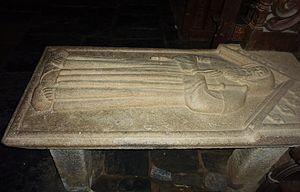
Plonévez-du-Faou (Loqueffret, Finistère, France), chapelle Saint-Herbot, le gisant de Saint-Herbot.
Saint-Herbot, qui doit son nom à saint Herbot, est une ancienne paroisse de l'évêché de Cornouaille. C'est désormais un hameau partagé entre les communes de Plonévez-du-Faou et Loqueffret en Bretagne. Le hameau possède une chapelle, ancienne église paroissiale, célèbre par son enclos paroissial et lieu d'un pardon traditionnel.
Cette liste recense les gisants situés en France.
Saint Herbot, il est aussi appelé saint Hermelan fait partie des saints bretons semi-légendaires, non reconnus officiellement par l'Église catholique. Son culte était très populaire chez les paysans bretons qui voyaient en lui un protecteur des chevaux et des bêtes à cornes. C'est l'un des saints bretons les plus réputés par la ferveur populaire.